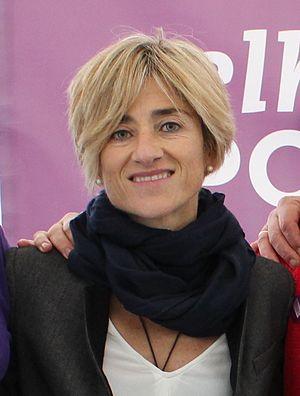
Elkarrekin Podemos est une coalition électorale formée dans la communauté autonome du Pays basque pour la participation aux élections au Parlement basque de 2016. Elle est formée de Podemos Euskadi, Ezker Anitza et Equo.
Pilar Zabala née le 7 mai 1968 est une femme politique espagnole. Elle est députée de Guipuscoa au Parlement basque depuis le 21 octobre 2016.